Cityscape of Cincinnati

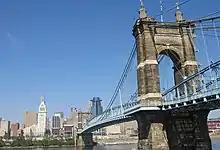

Riverbend Music Center is a 20,000-seat outdoor amphitheater complex located on the banks of the Ohio River at the eastern edge of the city limits. It features two covered pavilions each seating approximately 4,500 people and was designed by renowned architect Michael Graves, an alumnus of the University of Cincinnati.